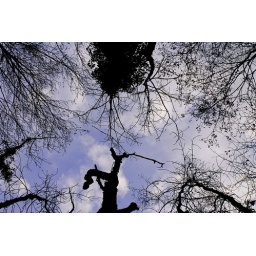
trees in the sky